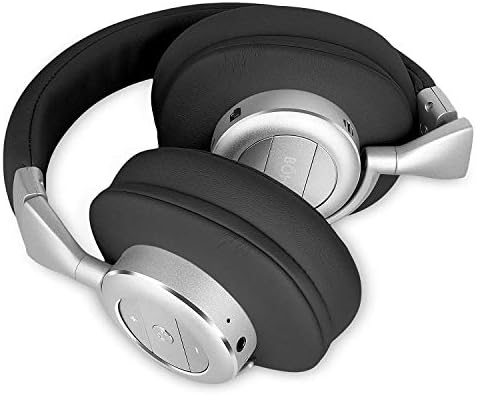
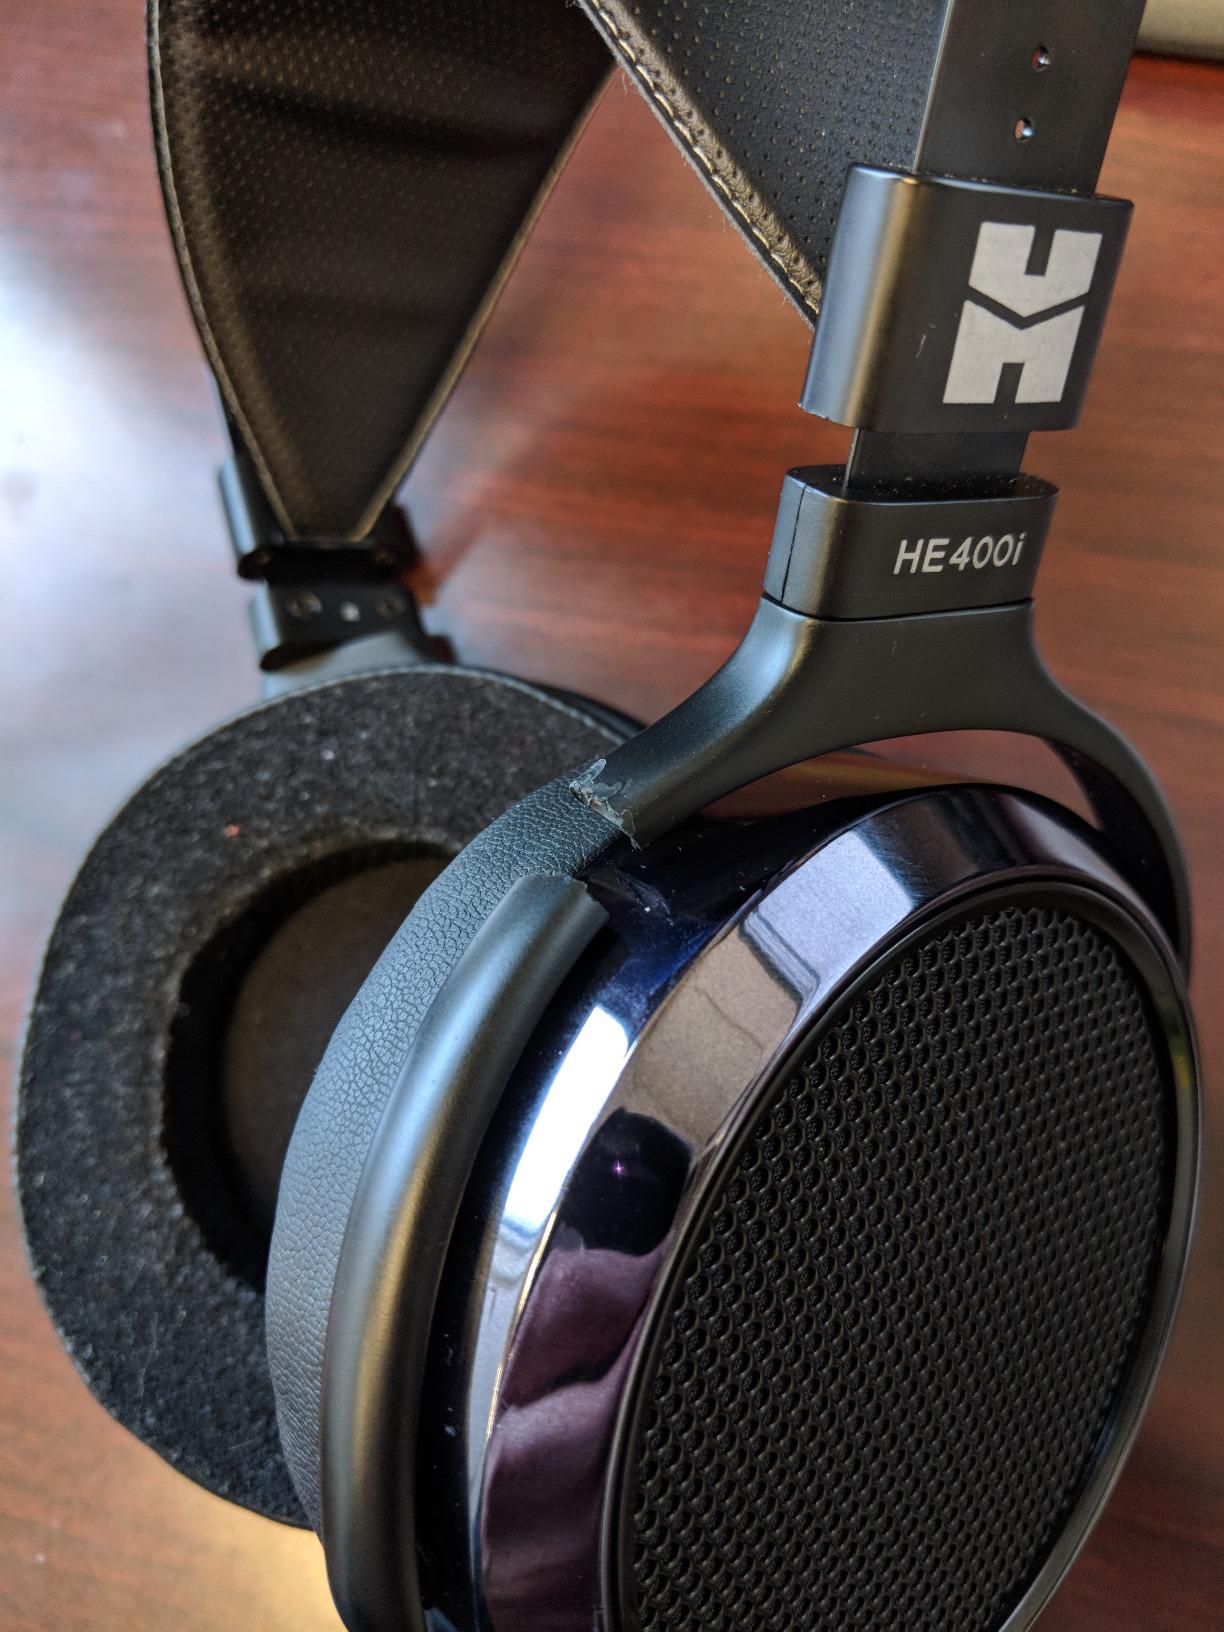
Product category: headphones
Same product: no